COVID-19 pandemic in Russia

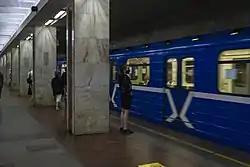
Using face masks in the Nizhny Novgorod Metro. Proletarskaya metro station

On 1 July, the main day for the vote on constitutional amendments took place. On 8 July, the governor of Moscow Oblast, Andrey Vorobyov, signed a decree easing some restrictions in the region including allowing restaurants, cafes, bars and other catering establishments to reopen from 25 July as well as a number of other places to reopen from 15 July. On 9 July, Moscow's authorities announced further easing of some restrictions with cinemas allowed to reopen and concerts allowed to be held from 1 August provided that they meet certain requirements. Attractions would be able to reopen and restrictions on places like parks and cultural centres would be removed on 13 July. Universities and schools would also be able to return to normal and the use of face masks and gloves outdoors would no longer be required except in public transport, shops and crowded areas. On 10 July, Tatyana Golikova said that starting on 15 July, authorities will start to gradually lift restrictions on flights abroad and will begin negotiations to restart international flights. On 15 July, the 14-day quarantine requirement for arrivals in the country was abolished with arrivals now requiring medical documents in English or Russian showing a negative test. Tatyana Golikova previously said that quarantines can be maintained for Russians returning from countries with high infection rates. On 16 July, Reuters reported that 30 million doses of the experimental vaccine would be produced domestically in Russia and the potential for 170 million to be manufactured abroad, according to the head of RDIF, Kirill Dmitriev. He also said that a Phase III trial involving several thousand people is expected to start in August. On 24 July, Tatyana Golikova said that the country plans to resume some international flights on 1 August.